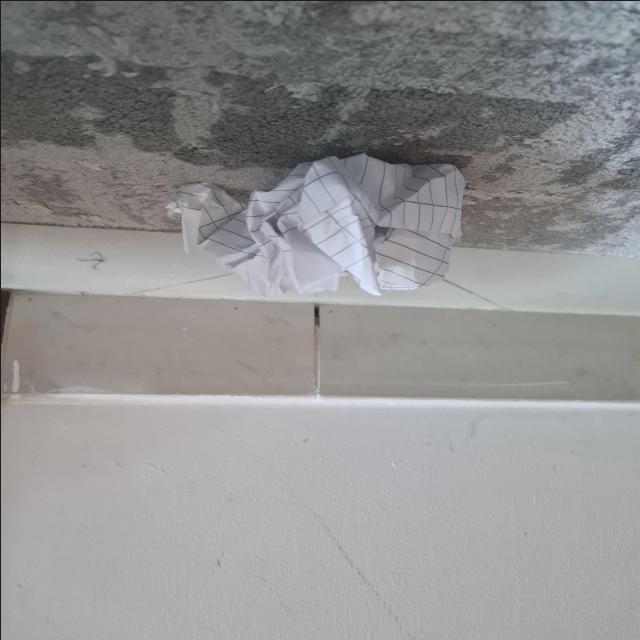
Label: tissues